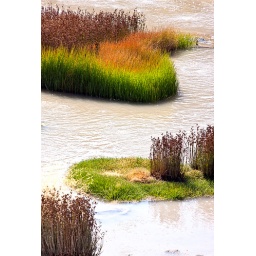
Mud and water in a boiling mix, but islands of plant life thrive.